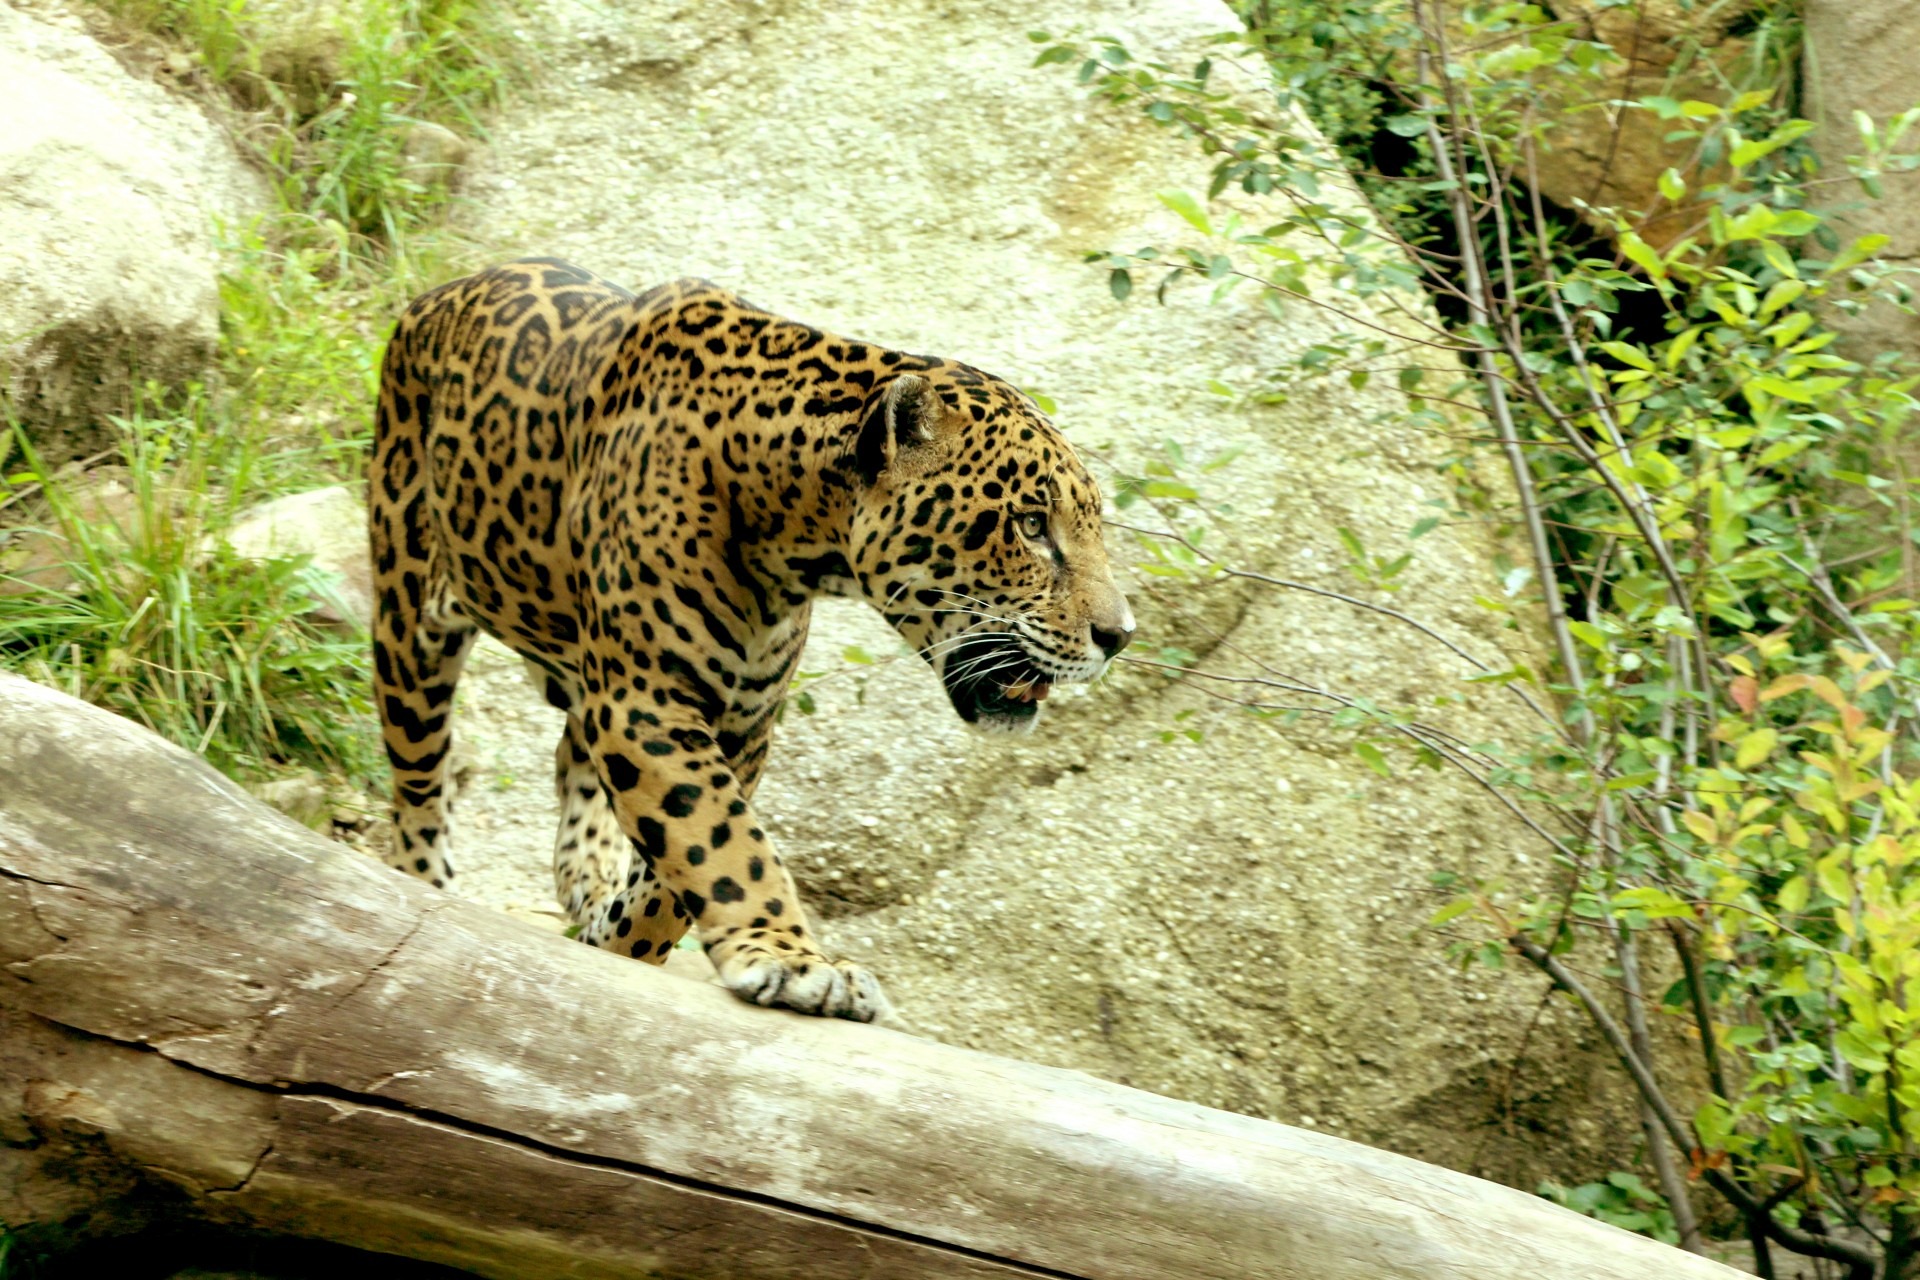
animal, wildlife, zoo, jungle, mammal, fauna, leopard, big cat, stalk, claws, beast, jaguar, hunt, carnivore, safari, big cats, prowl, cat like mammal